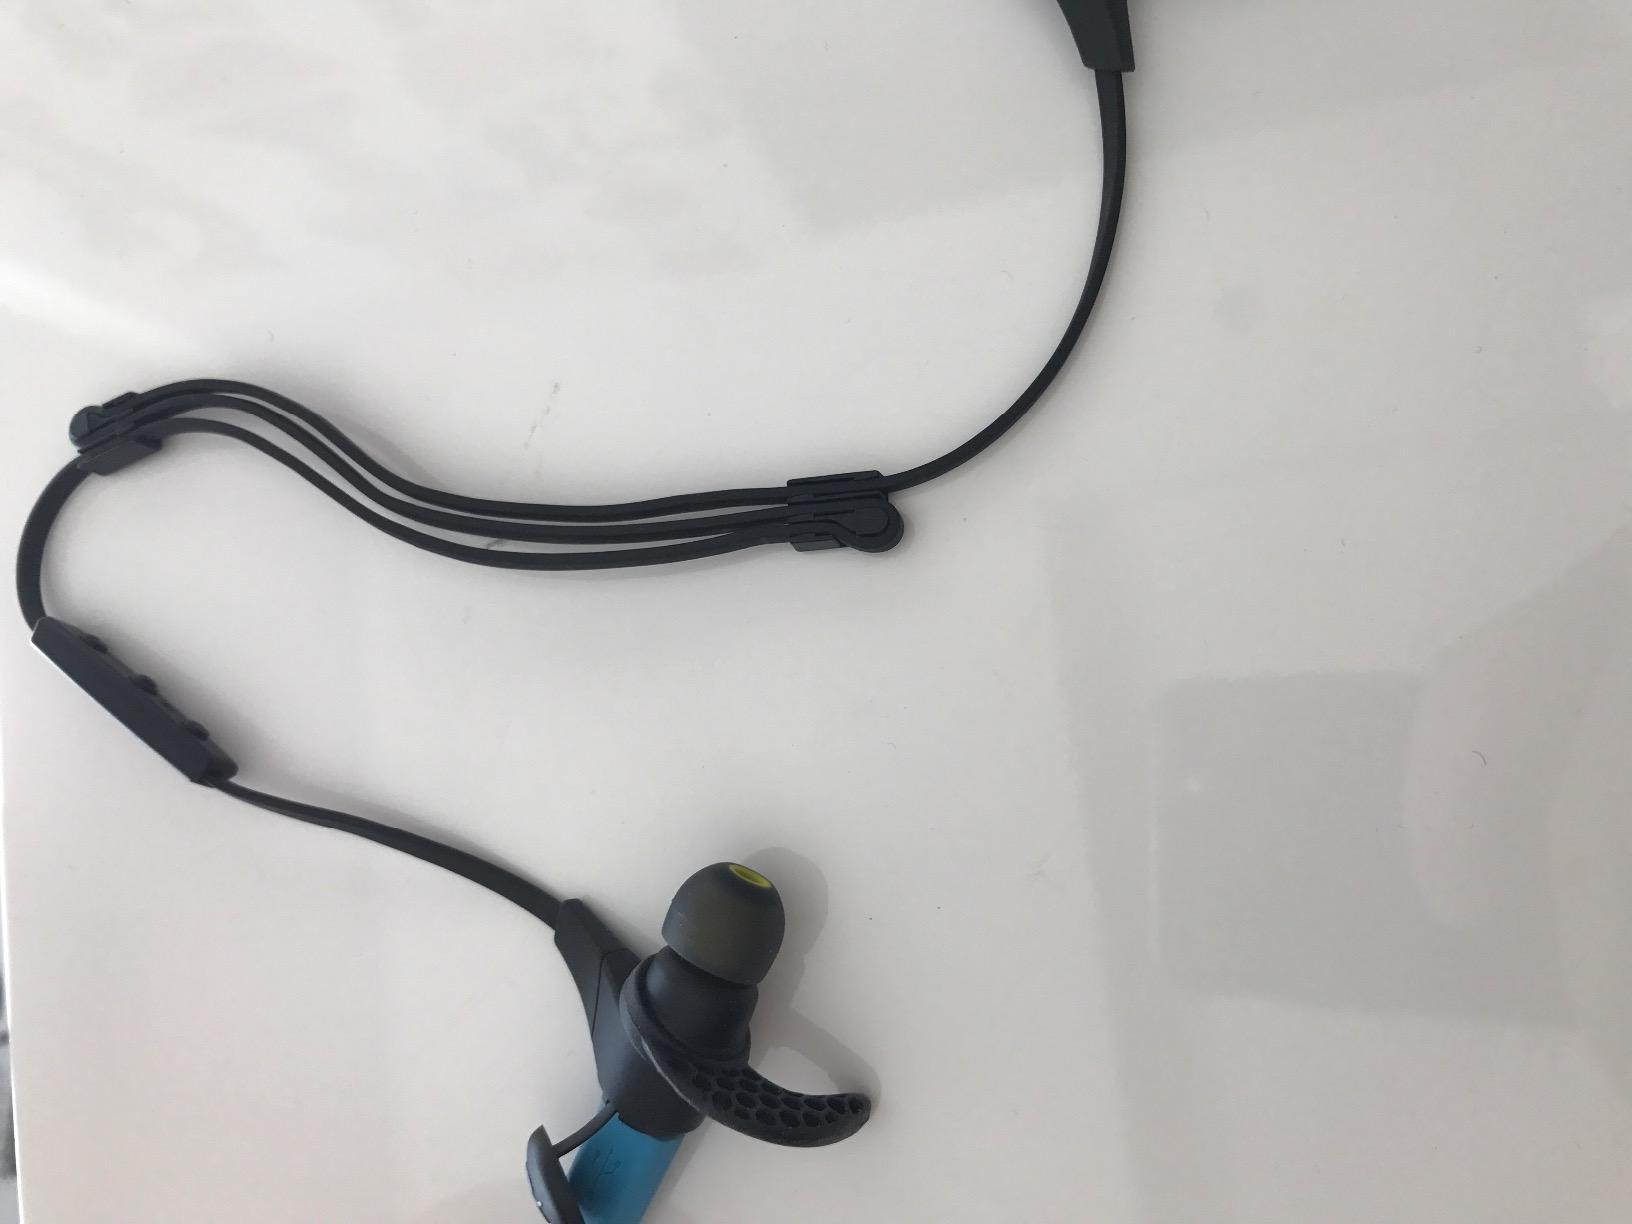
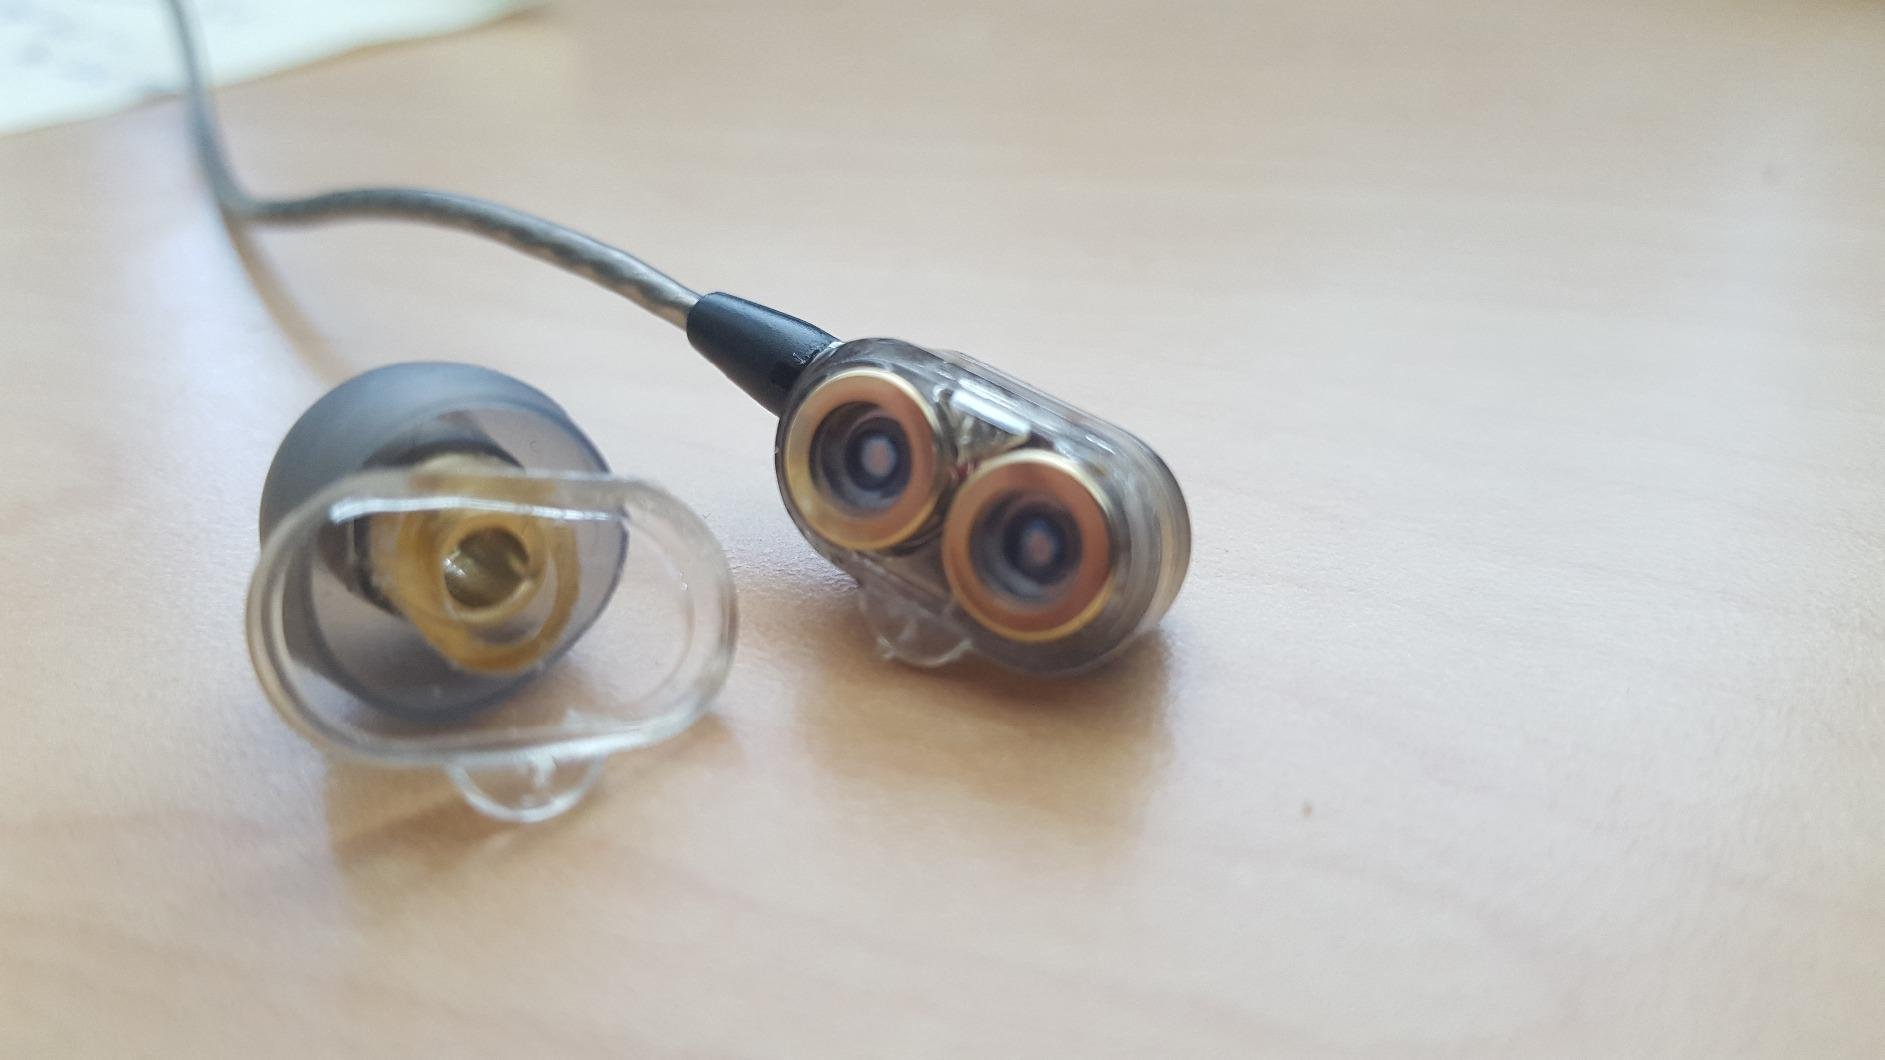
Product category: headphones
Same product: no